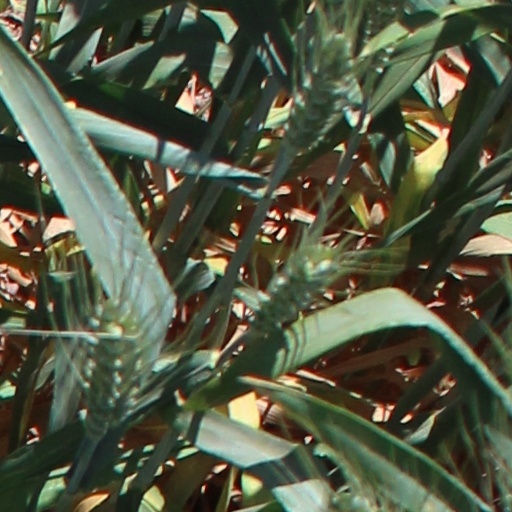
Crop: wheat